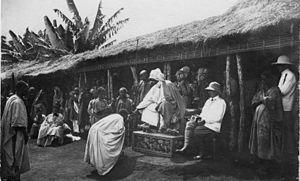
Njoya, roi des Bamouns
Le royaume Bamoun, situé dans les montagnes de l'ouest du Cameroun, a forgé son unité au cours des sept siècles d’existence du royaume. Le roi des Bamouns est de la dynastie de Nchare Yen, venue de Rifum. Les croyances religieuses en vigueur dans cette région sont aujourd’hui l’islam, venu du nord, et le christianisme, venu du sud.
Les Bamouns sont un peuple d'Afrique centrale établi à l'ouest du Cameroun, dans la région du Grassland où vivent également les Bamiléké et les Tikar, proches d'eux par leurs ancêtres communs, leurs structures sociales voisines et leurs langues. Ils vivent de l'artisanat, du commerce et de l'agriculture.